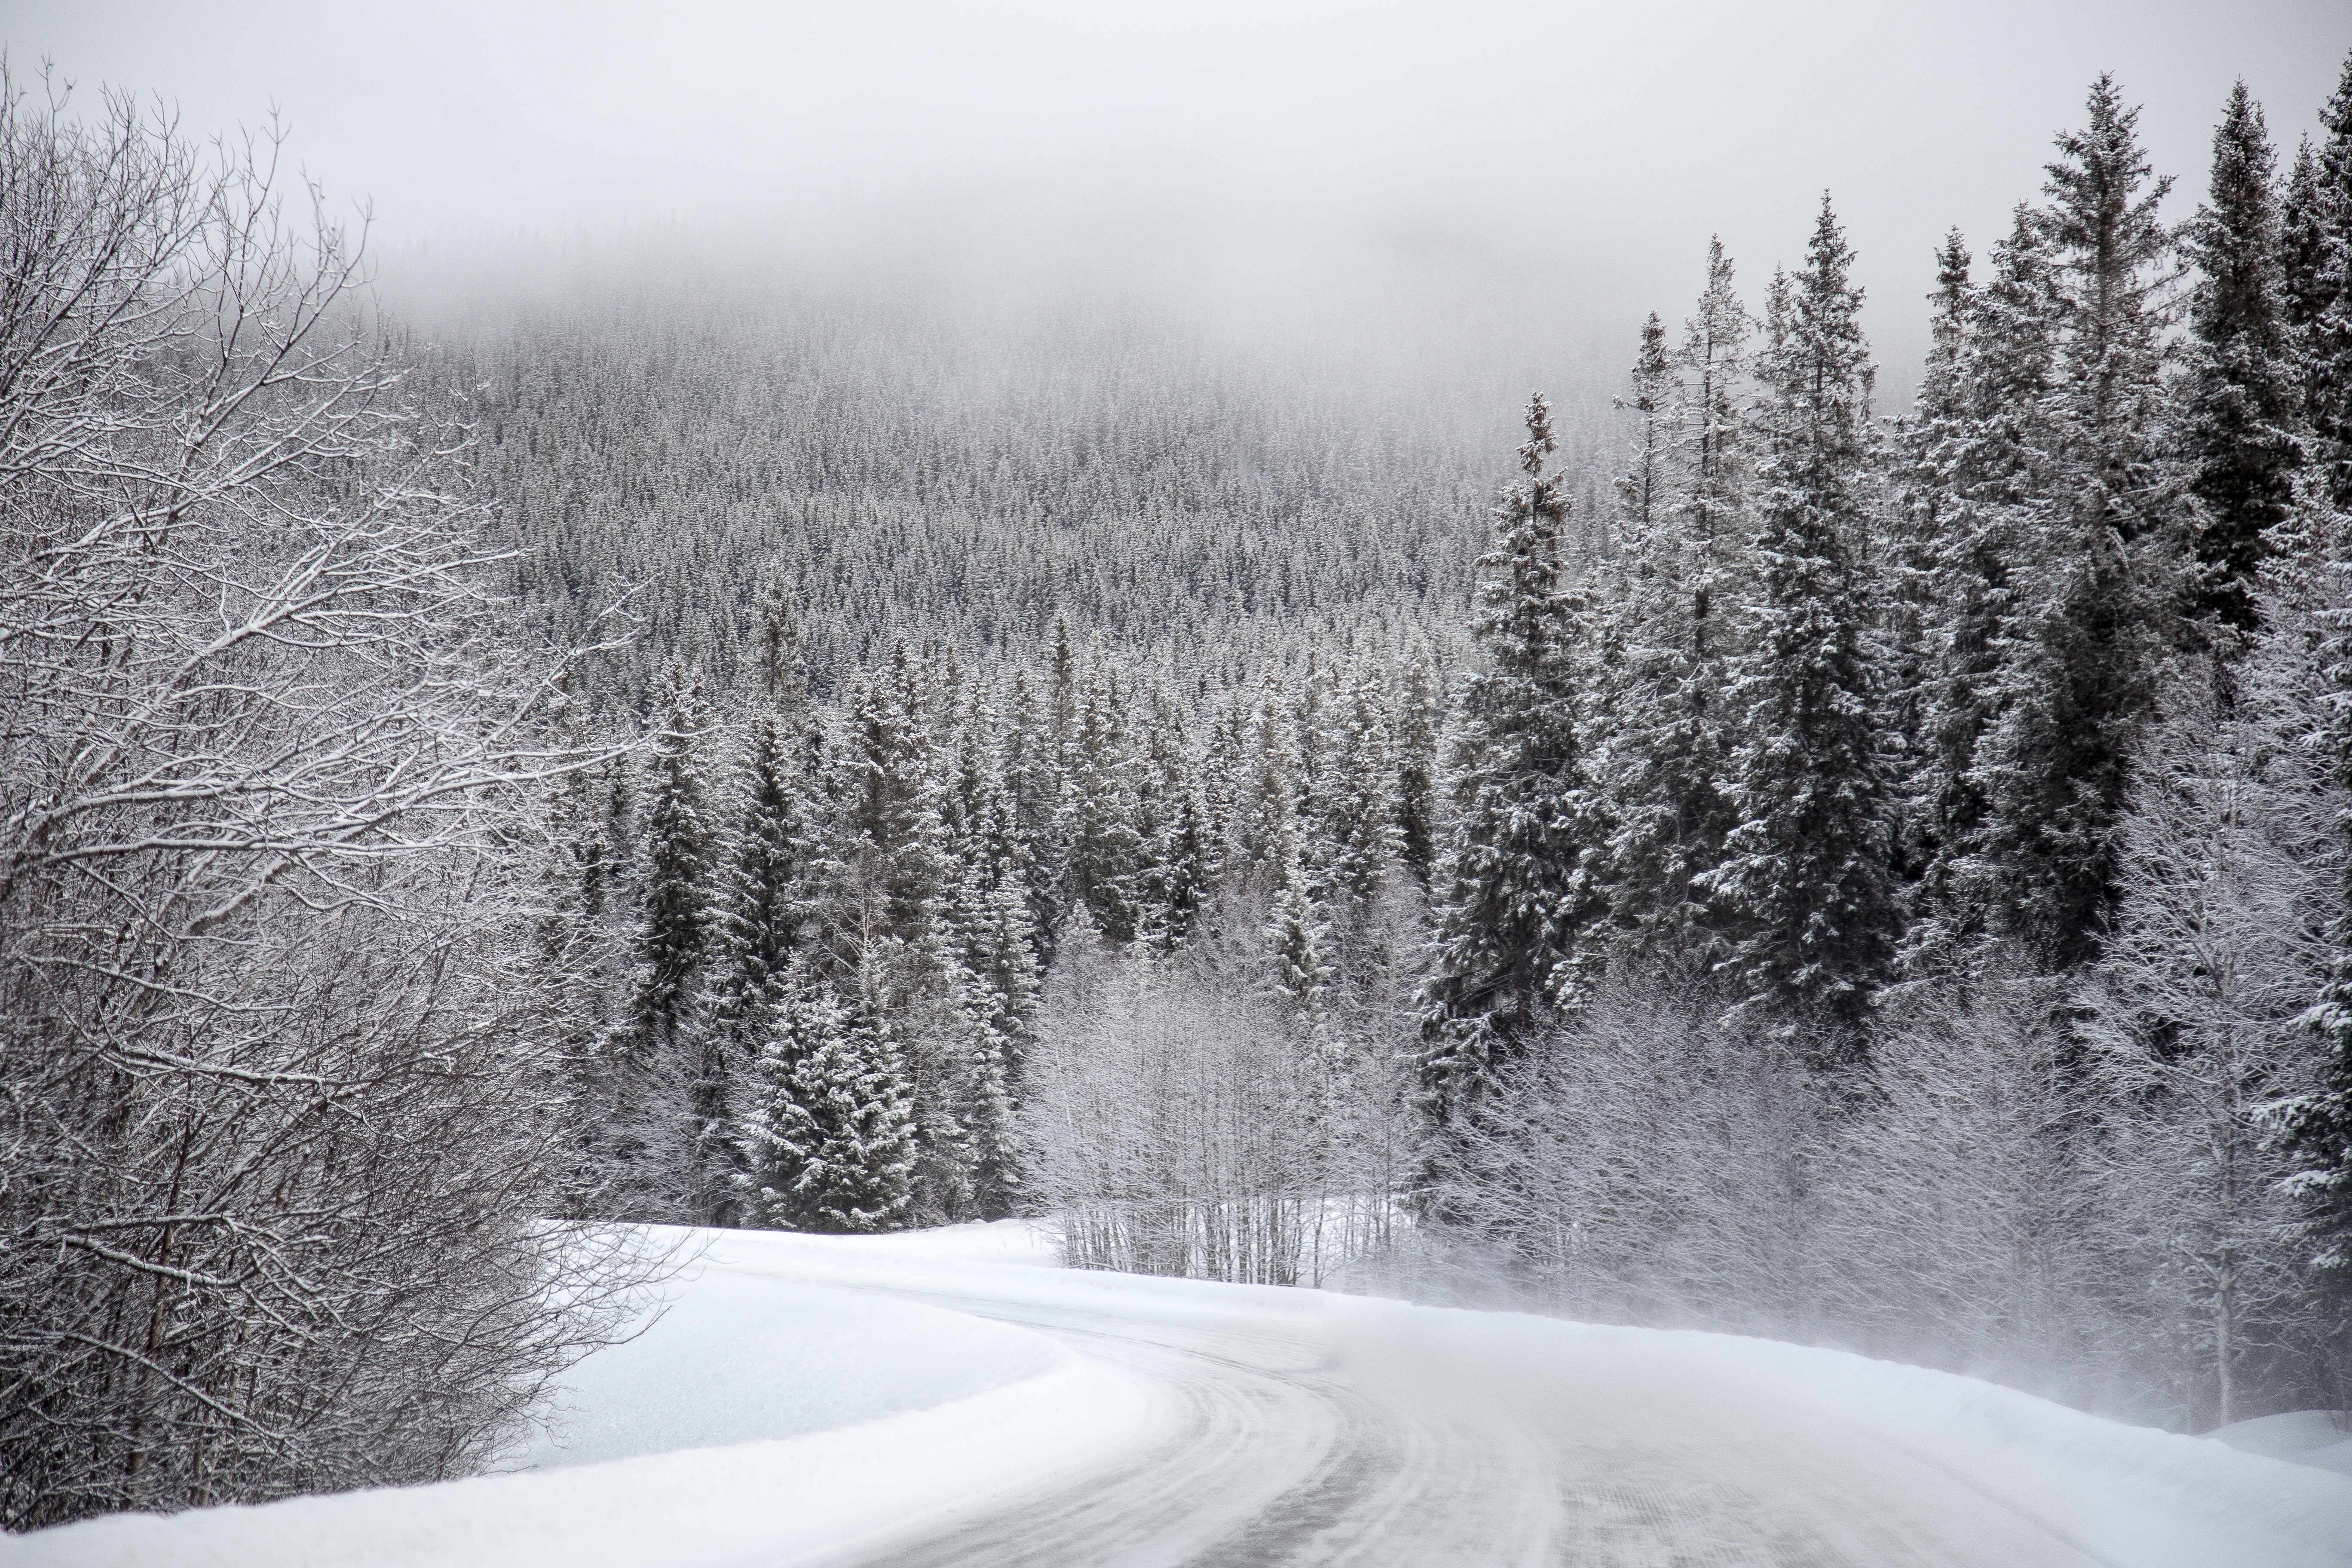
landscape, tree, nature, forest, outdoor, snow, winter, black and white, fog, mist, white, frost, pine, environment, green, peaceful, evergreen, weather, holiday, calm, monochrome, christmas, fir, season, winding road, spruce, seasonal, blizzard, quiet, xmas, freezing, snow covered, evergreen trees, atmospheric phenomenon, woody plant, winter storm